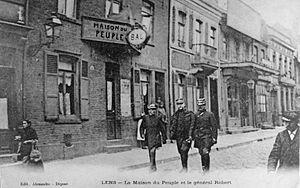
Maison du Peuple et le Général Robert
La maison du peuple de Lens' était située rue de Paris. Aujourd'hui au 63, rue René Lanoy de Lens. Elle fut le lieu d’expressions puissantes des mineurs et le lieu d'opposition entre le vieux syndicat d'Émile Basly, député, Franc-maçon et du jeune syndicat de Benoît Broutchoux, anarcho-syndicaliste.